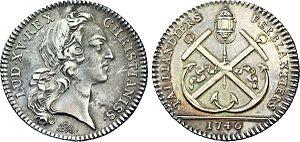
Taillandier est un métier traditionnel consistant à fabriquer des outils tranchants – on parlait jadis du « taillant » d'un outil – tels que ciseaux, cisailles, haches pour les artisans, serpes pour les vignerons. Ce métier s'exerce dans une taillanderie, qui exploitait souvent des moulins à eaux.
Le ferblantier est celui qui fabrique ou qui vend des outils ou ustensiles en fer-blanc, souvent ménagers. Il s'agit d'objets en fer recouvert d'une fine couche d'étain.